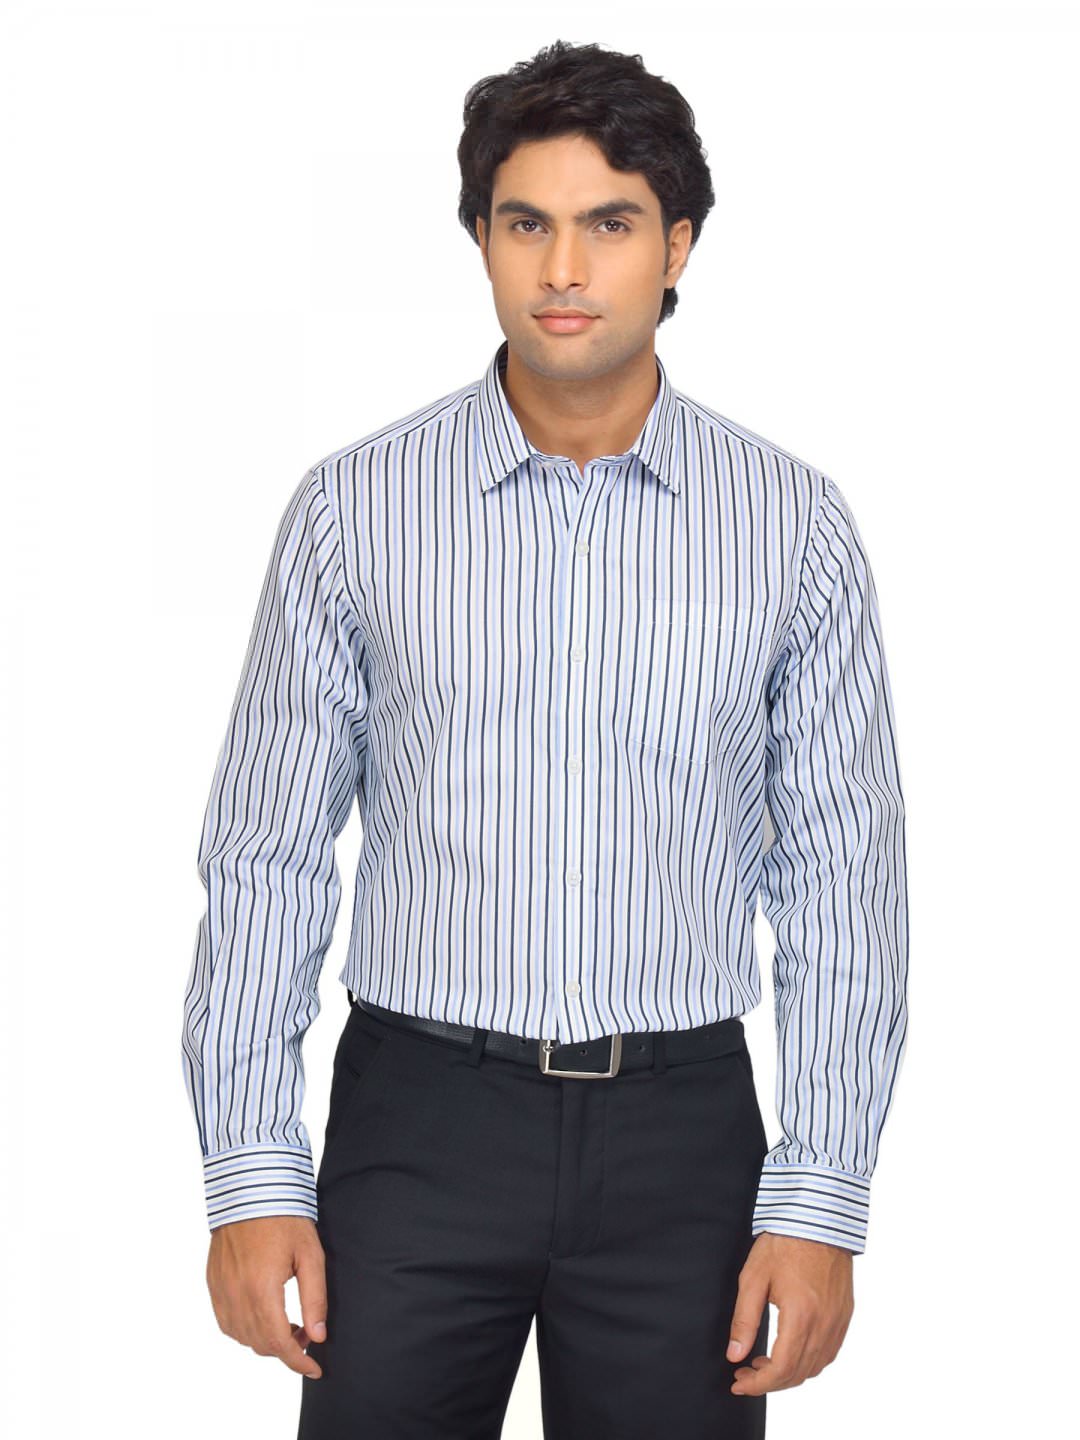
Arrow Men Blue Striped Shirt
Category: Apparel / Topwear / Shirts
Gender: Men
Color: White
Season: Summer 2012
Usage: Formal